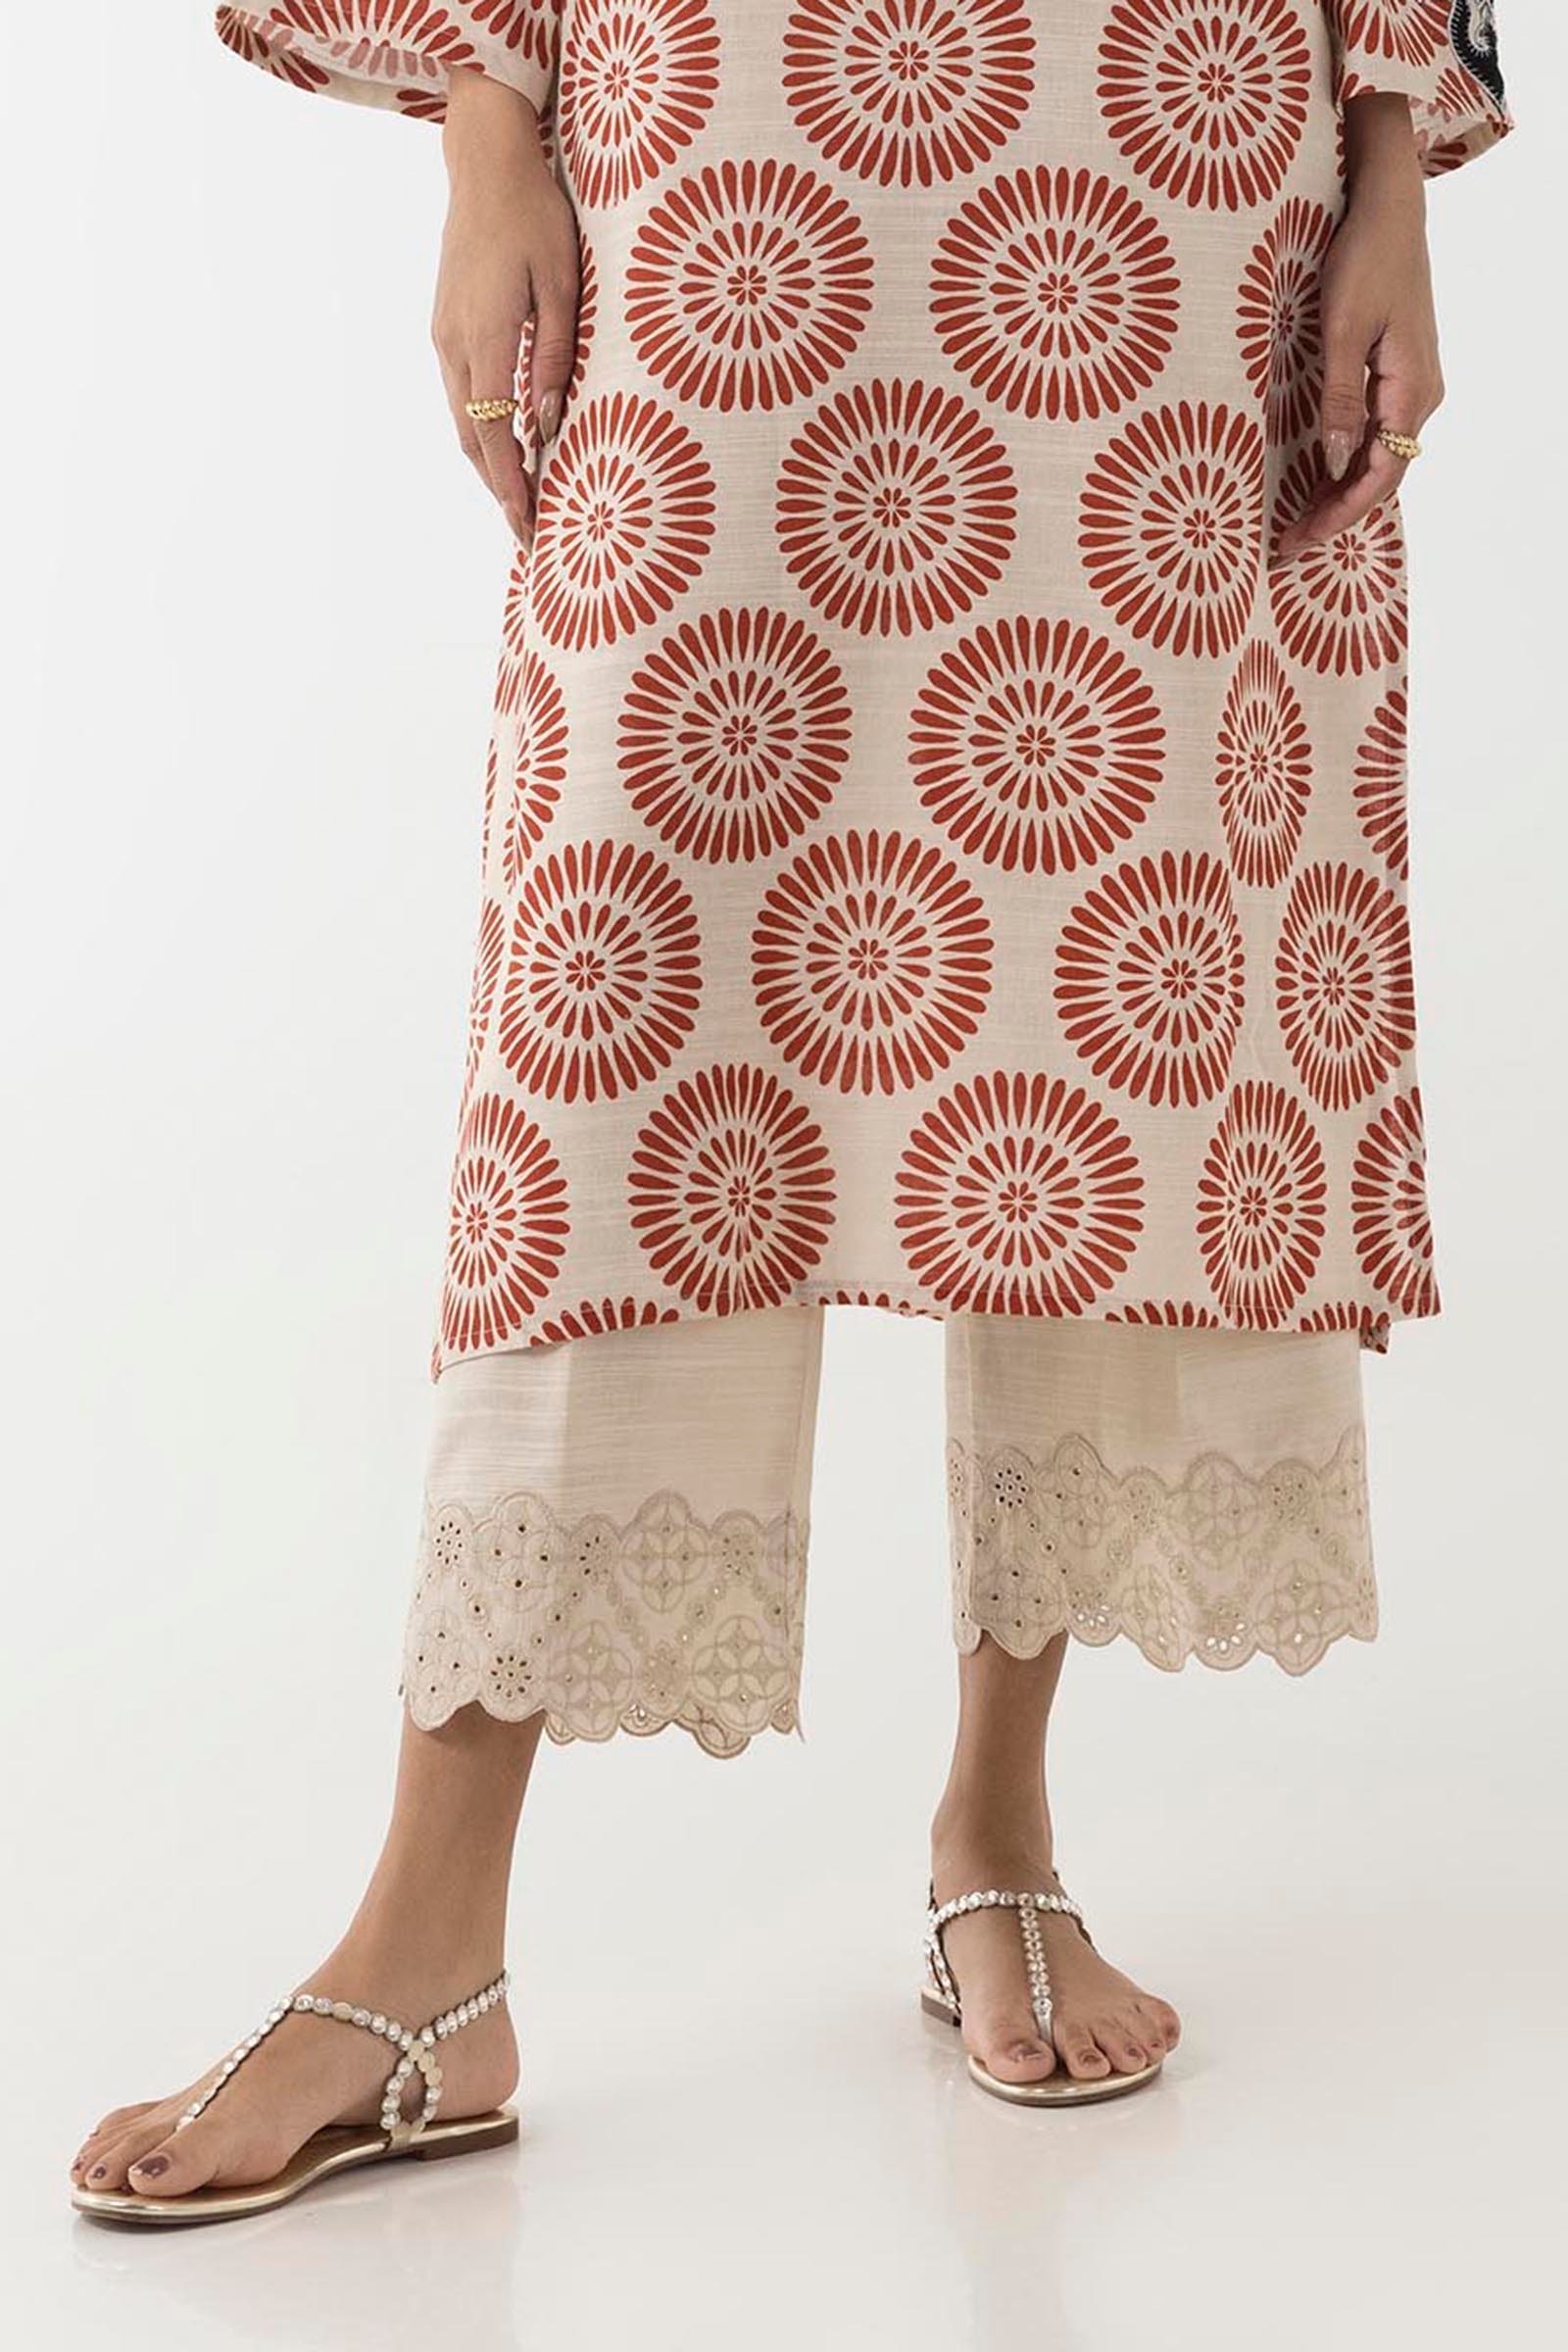
beige multi embroidered cotton tunic pants